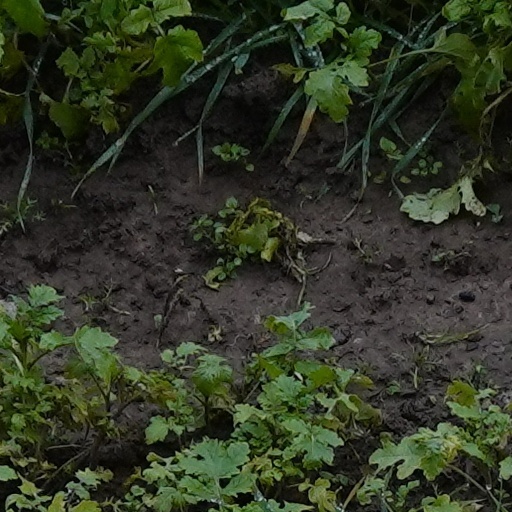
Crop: wheat